Battlecat production discography

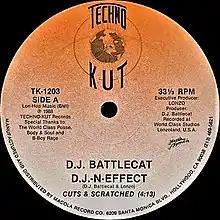
Battlecat produced and released his first record "D.J. N-Effect" in 1988

Bobby Jimmy & the Critters - "Hip Hop Prankster - (February 12)"